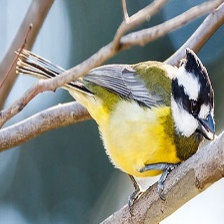
Species: CRESTED SHRIKETIT
Scientific name: FALCUNCULUS FRONTATUS